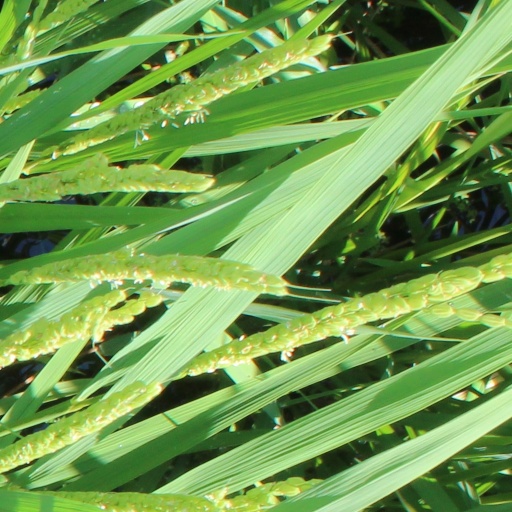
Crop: rice